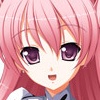
Portrait style: Anime Portrait